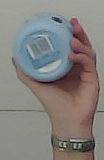
Product: nivea_baby